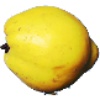
Label: Quince 1